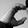
ASL letter: C